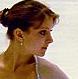
Age: 15